Jimmie Fidler

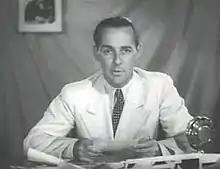
Fidler in a scene from "Personality Parade" (1938)

Jimmie Fidler (August 26, 1898 – August 9, 1988) was an American columnist, journalist and radio and television personality. He wrote a Hollywood gossip column and was sometimes billed as Jimmy Fidler.